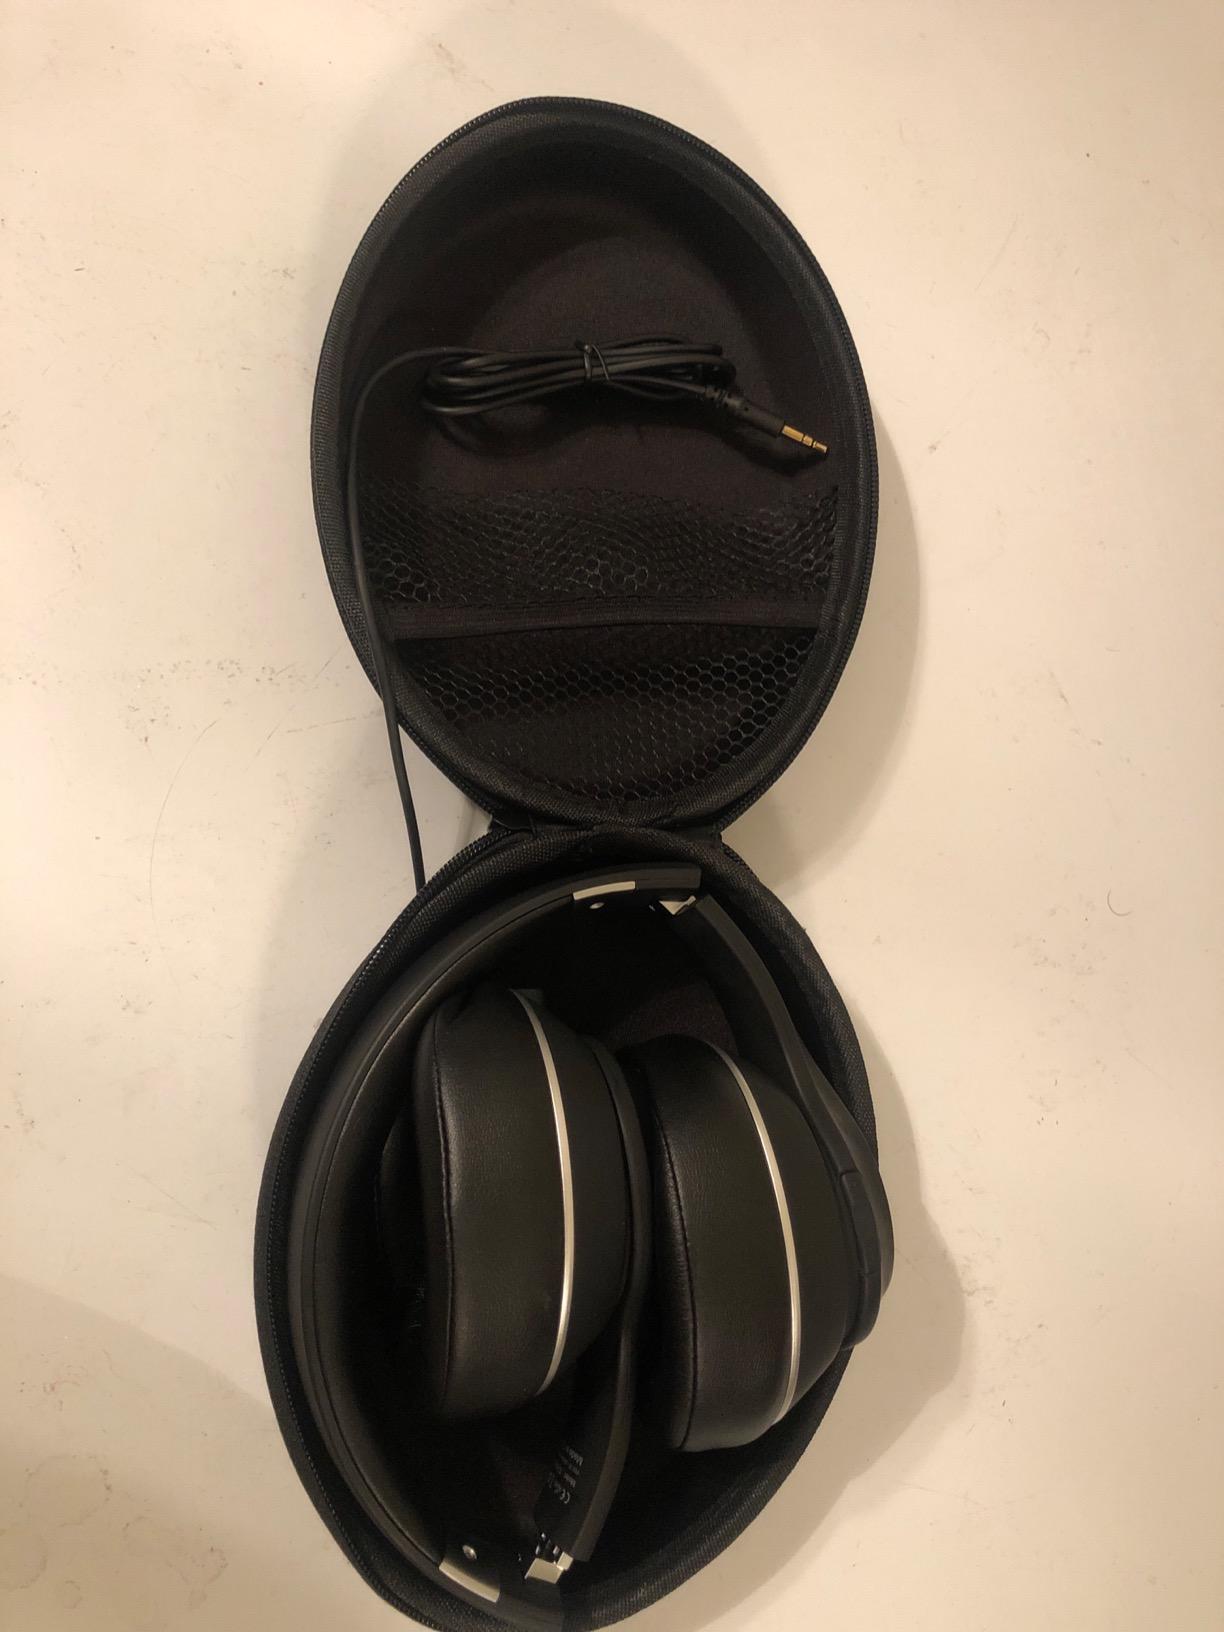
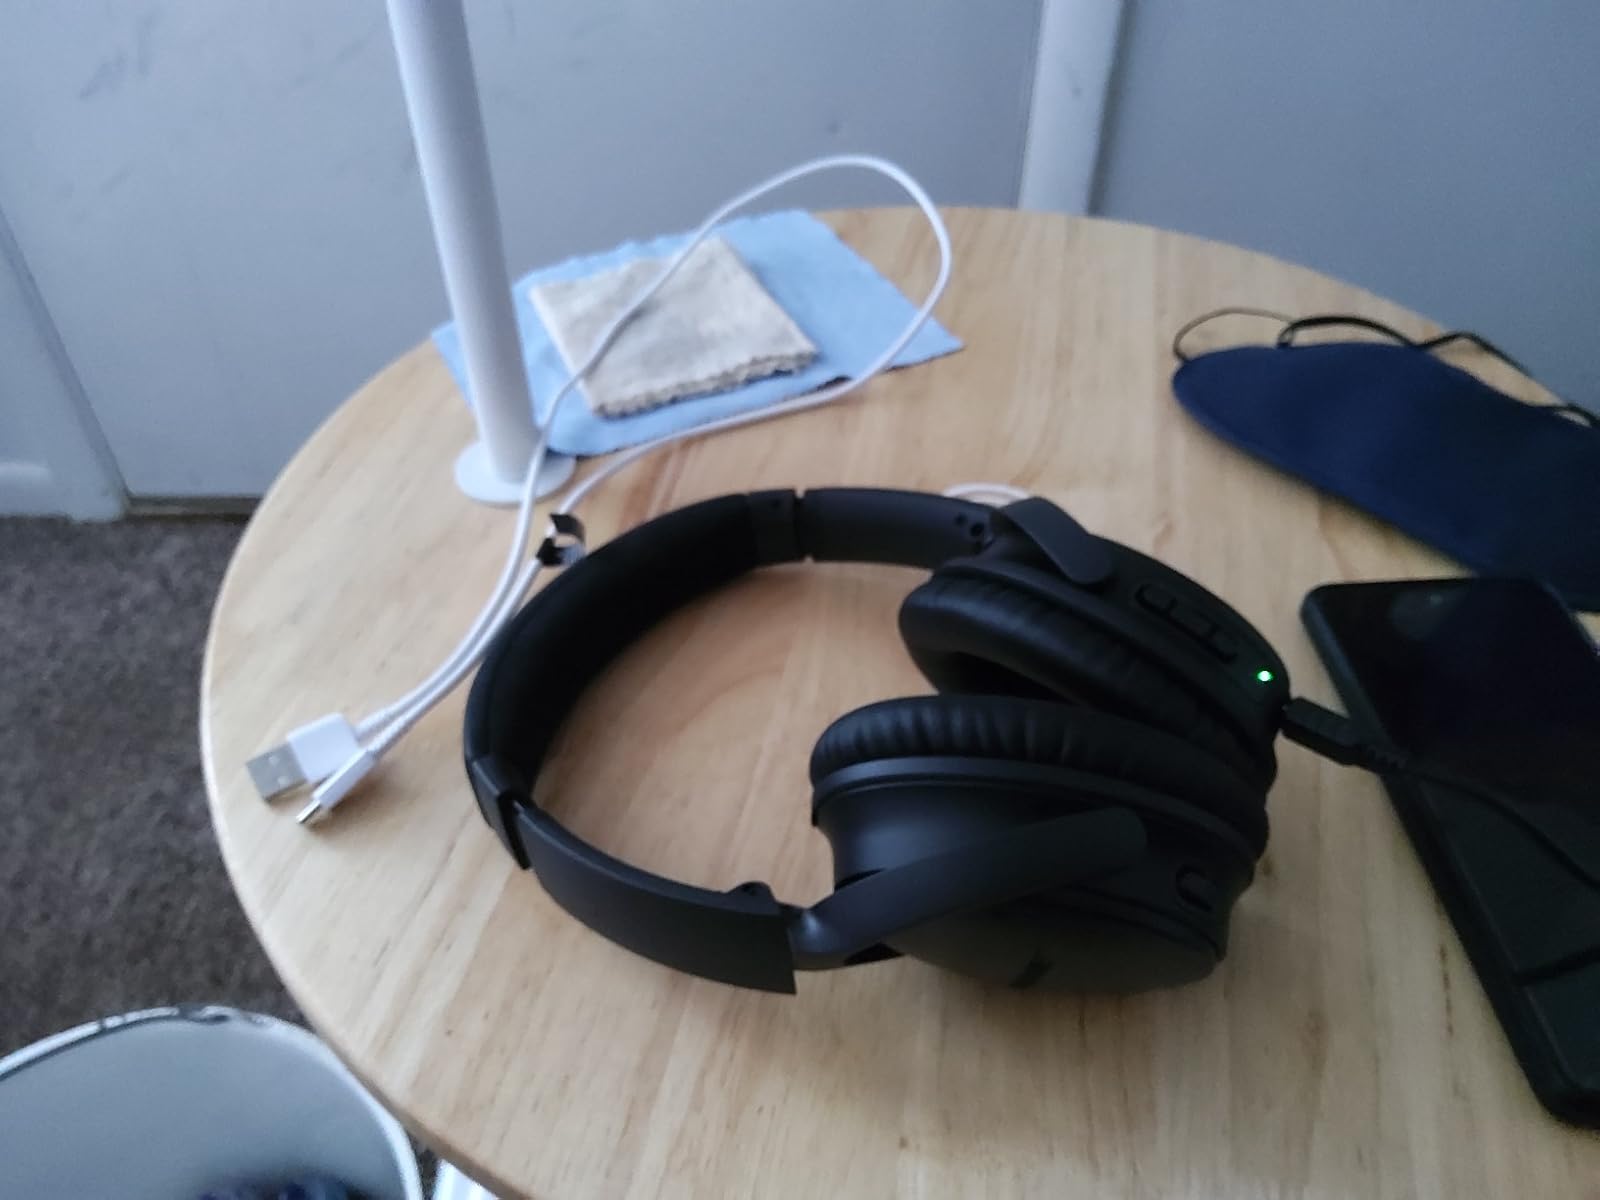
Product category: headphones
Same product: no